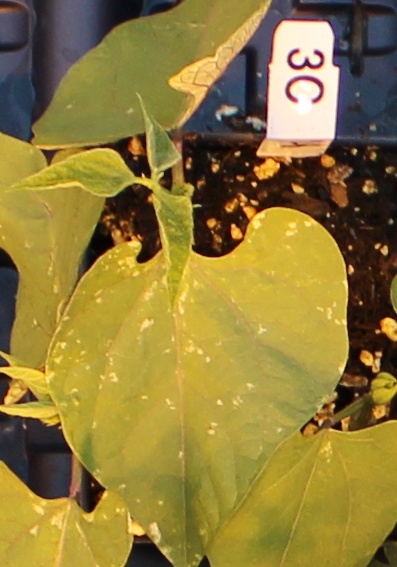
Label: Blackbean